Answer in natural language. How many CounterTops are visible in the scene? Choose between the following options: 3, 5, 1, 0 or 4
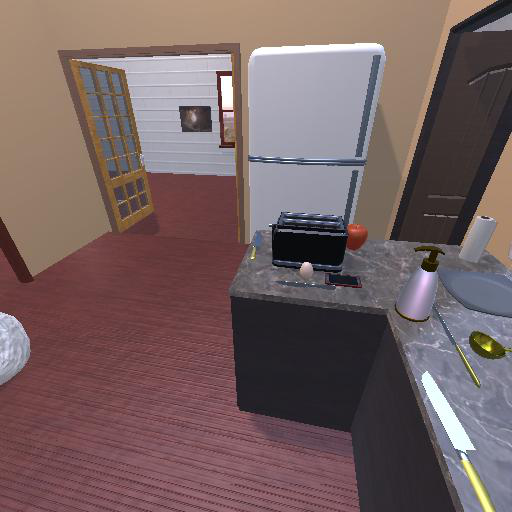
<answer>1</answer>